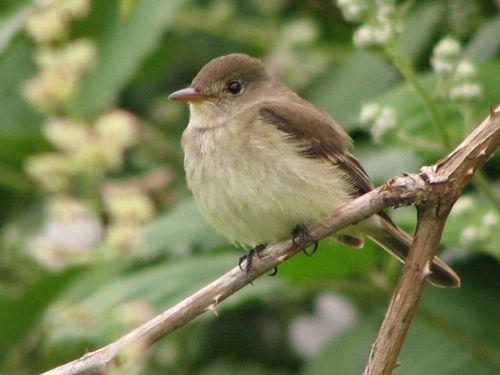
A photo of a western wood pewee